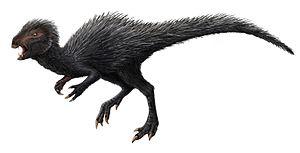
Heterodontosaurus est un genre éteint de petits dinosaures herbivores qui vivaient au Jurassique inférieur, il y a environ 200 à 190 millions d'années. Les spécimens retrouvés en Afrique du Sud appartiennent à l'unique espèce du genre, Heterodontosaurus tucki.